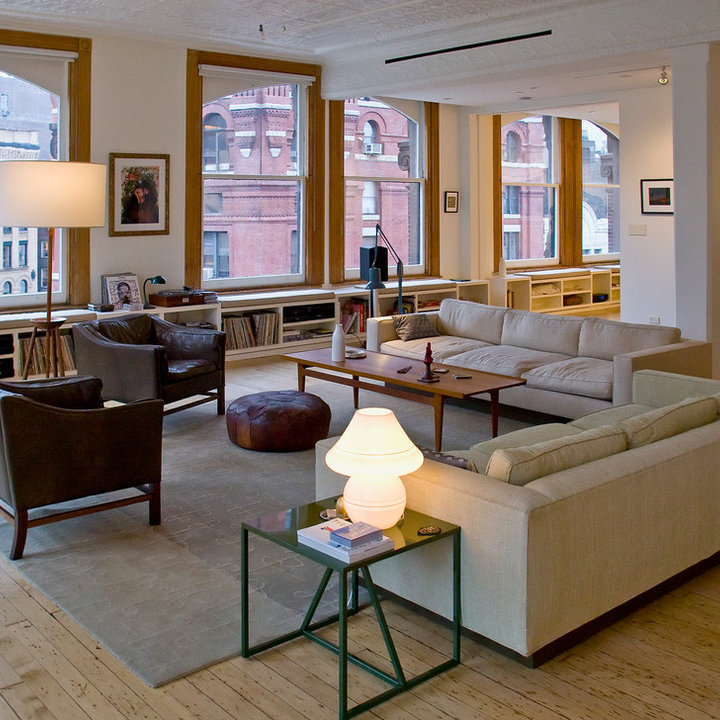
Style: Industrial